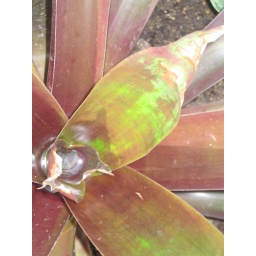
Find and Feel A cup of water in the center of a Bromeliad in the Palm House.